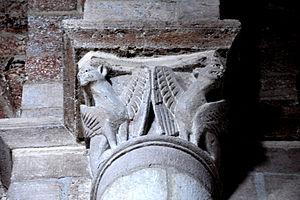
La basilique Saint-Julien est une basilique dite de style roman auvergnat située à Brioude, dans le département français de la Haute-Loire en région Auvergne-Rhône-Alpes. Classée en tant que monument historique en 1840, la basilique possède trois étoiles au Guide vert de Michelin depuis 2017.